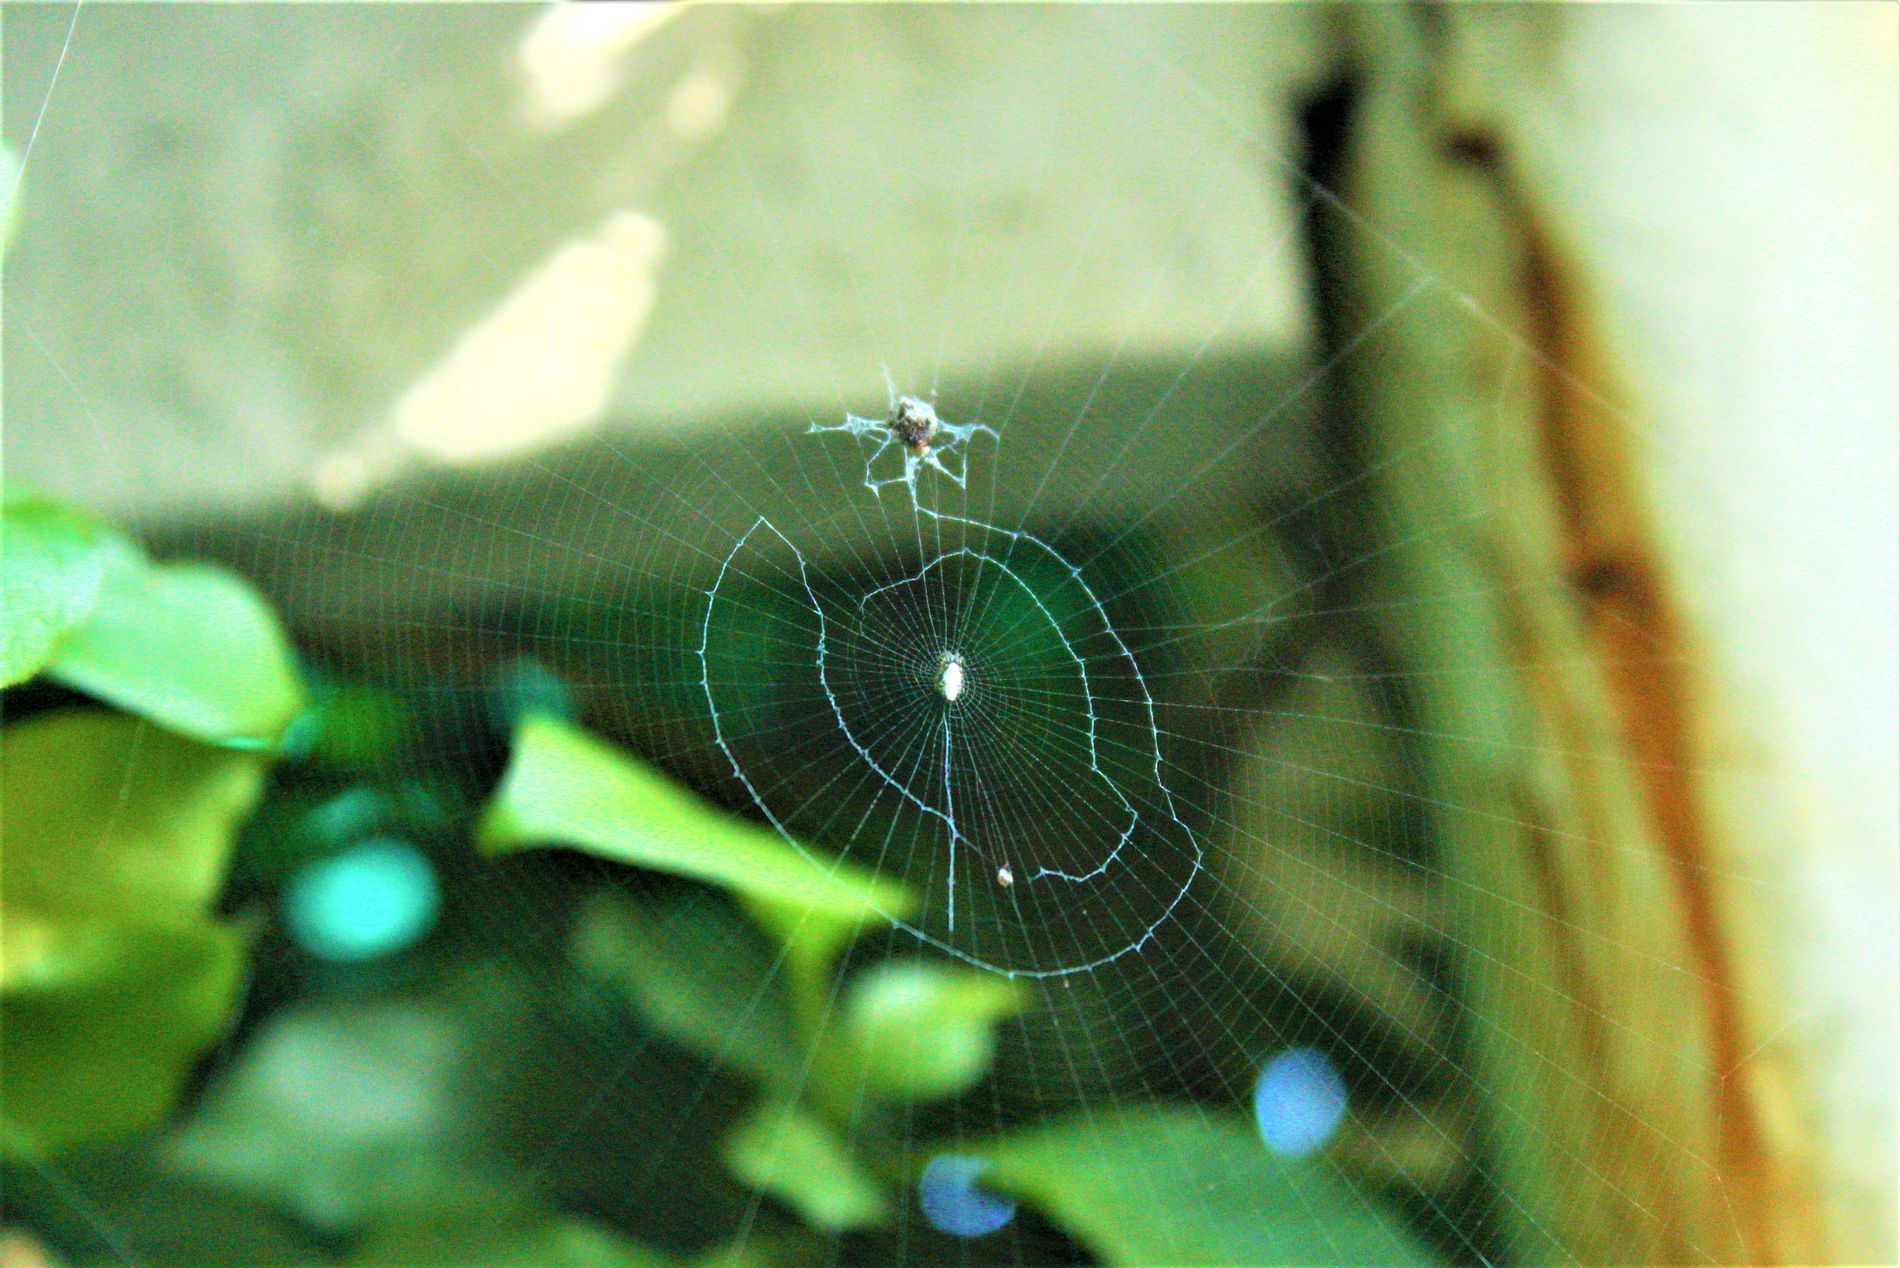
The spider house
A spider is seen in the center of a delicate spider web. The background is made up of green trees representing its natural habitat.
Captured at eye level in daylight, this photograph focuses on a spider’s web against a blurry green background. The spider's house along with the green background gives an atmosphere of nature.
Labels: Animal, Invertebrate, Spider, Garden Spider, Insect, Argiope, Spider Web, Background
Camera: Canon Canon EOS 1300D
Aperture: F5.6
Exposure: 1/400 sec
ISO: 3200
Focal length: 55.0 mm